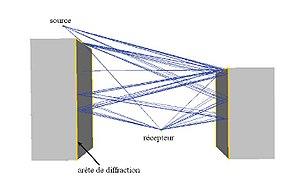
La simulation de champ électromagnétique permet de prévoir l’impact sur l'homme ou les machines de l'installation ou de la modification d'émetteurs, mais également ceux engendrés par tel ou tel choix de conception de bâtiments pièces et locaux.